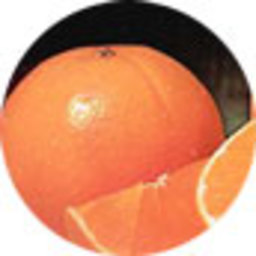
Label: peels